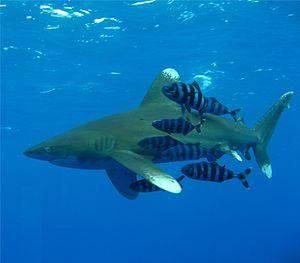
Naucrates ductor, communément appelé Poisson-pilote, est une espèce de poissons de la famille des Carangidae qui se rencontre dans tous les océans du globe à une latitude comprise entre 62°N et 43°S. C'est la seule espèce de son genre Naucrates.
Le Requin longimane, aussi appelé Requin océanique, Aileron blanc du large ou encore Requin pointes blanches du large, est une espèce de grand requin pélagique vivant dans les eaux profondes des océans tropicaux et les zones chaudes des océans tempérés. Son corps trapu est surtout reconnaissable à son aileron et ses nageoires longues, arrondies et se finissant en pointes blanches. Sa longueur n'excède généralement pas les trois mètres.